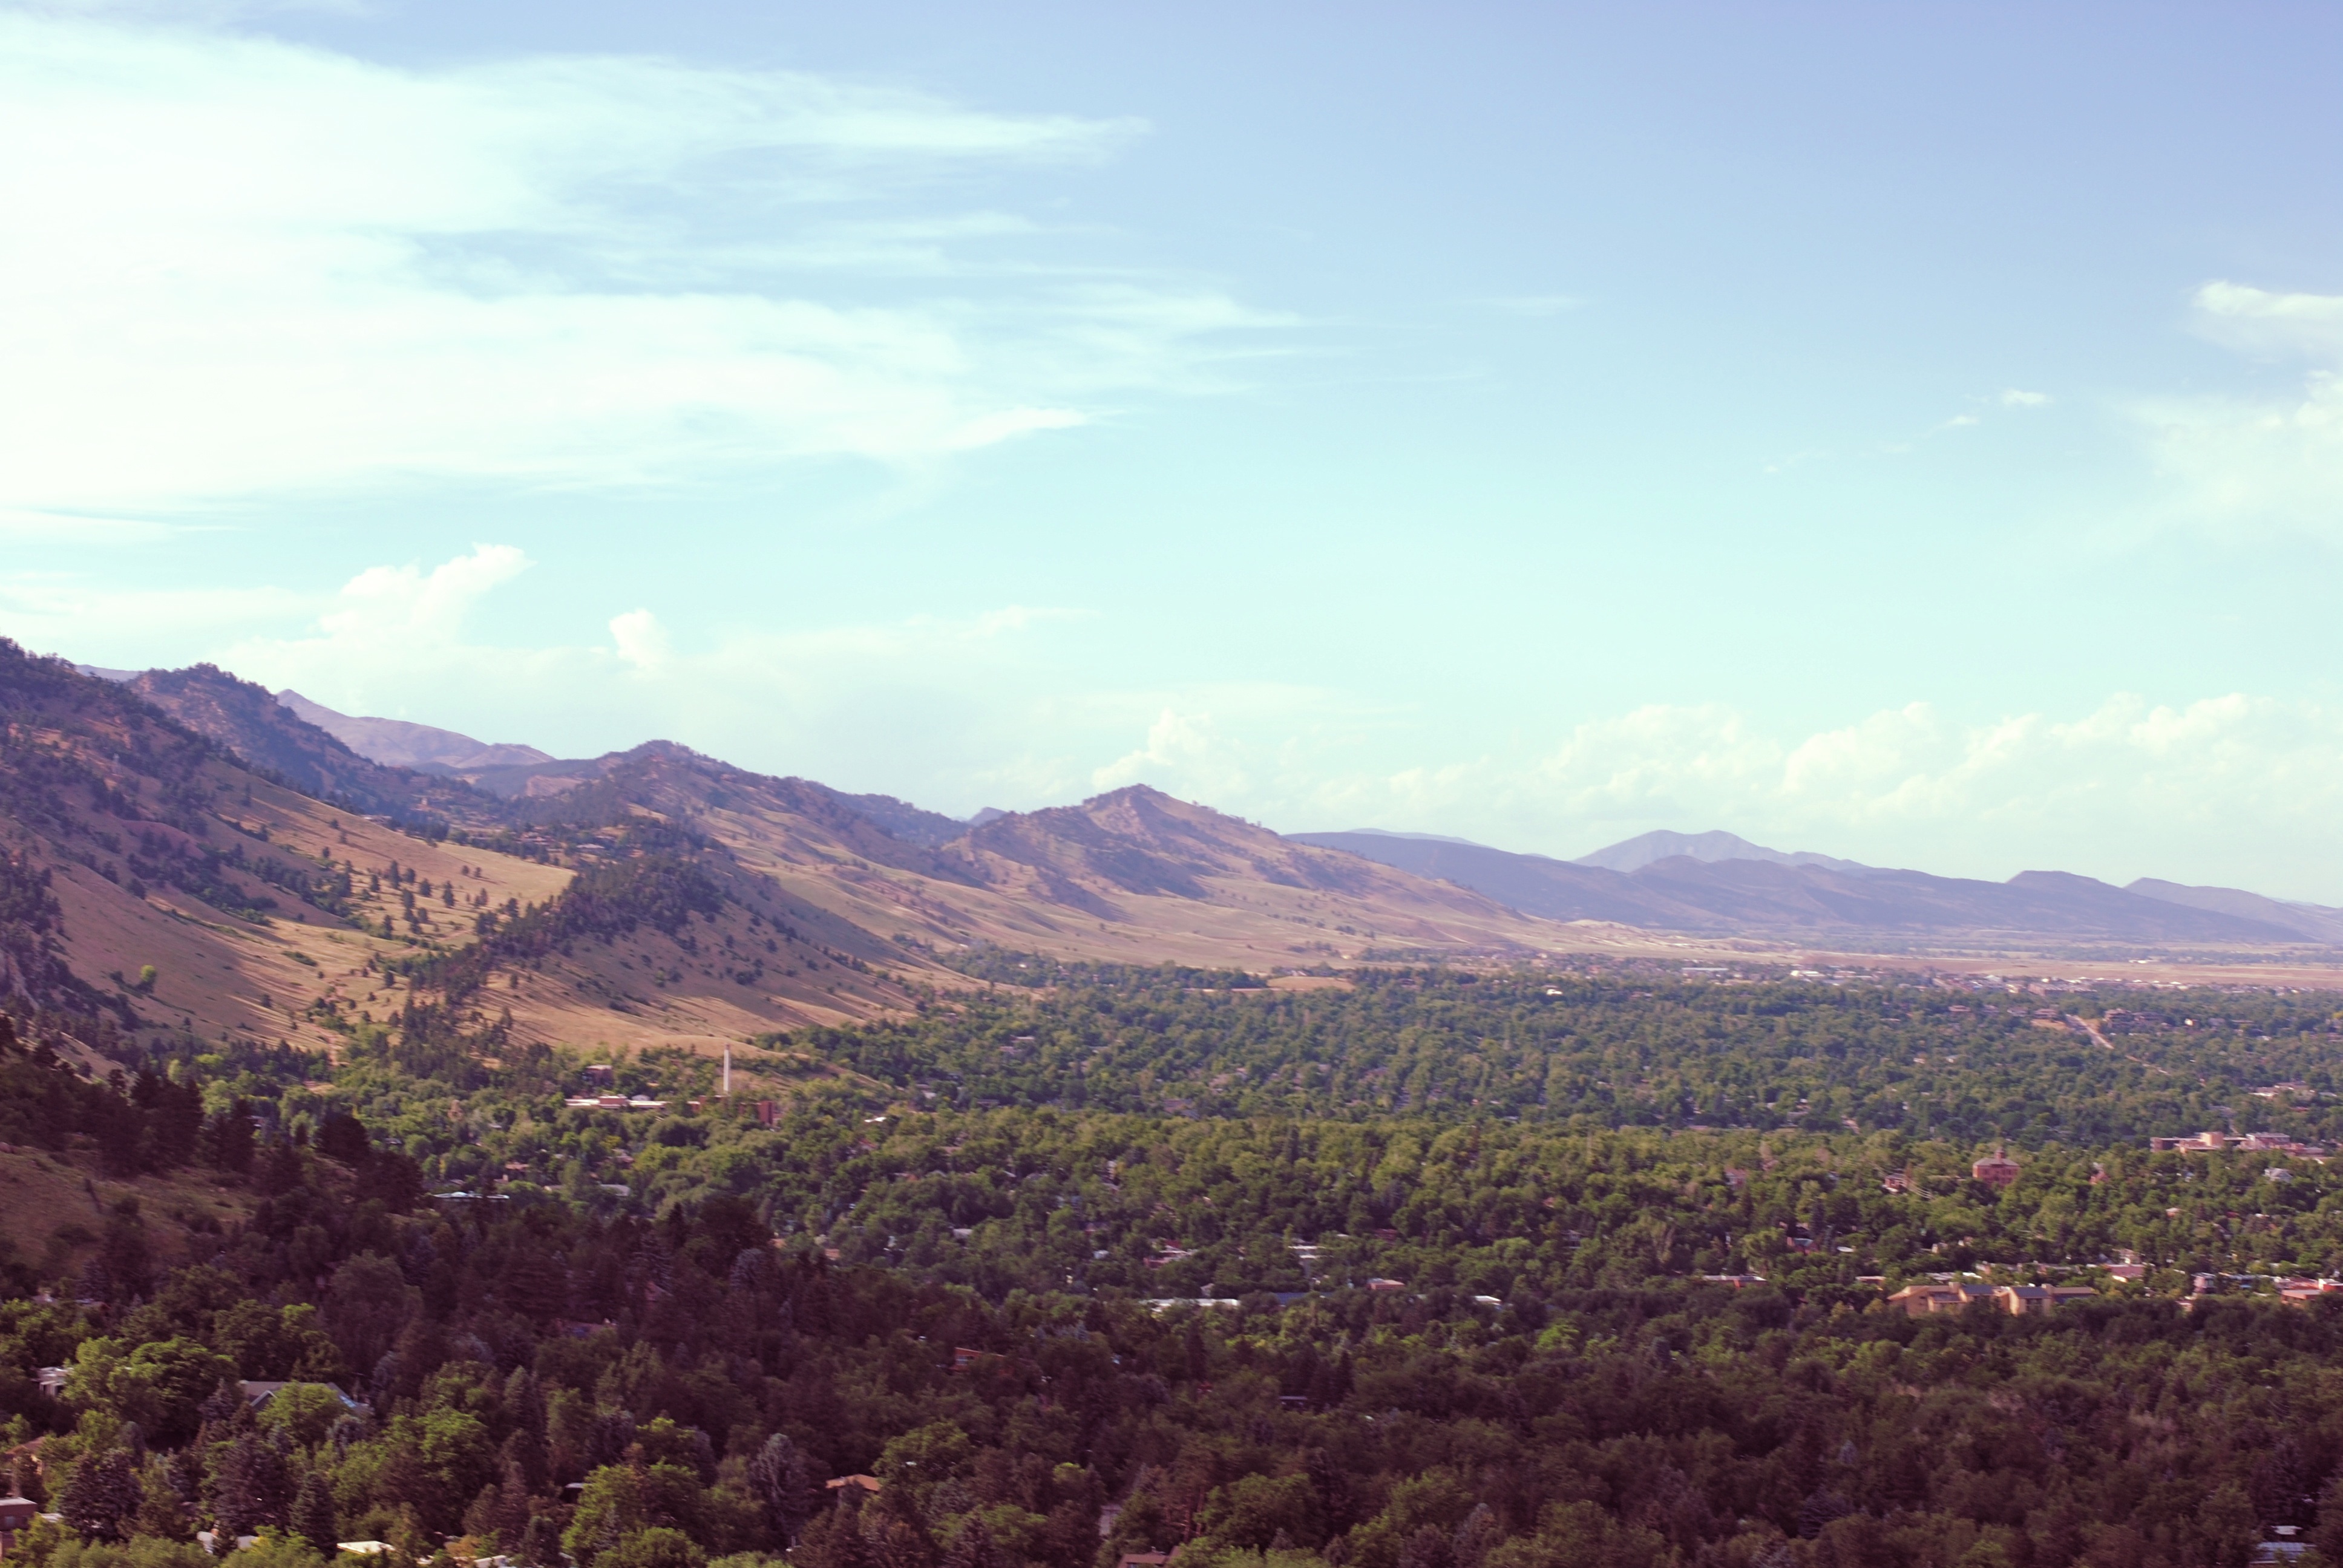
landscape, tree, nature, wilderness, mountain, morning, hill, valley, mountain range, ridge, plain, plateau, fell, loch, ecosystem, landform, geographical feature, atmospheric phenomenon, mountainous landforms